Walker Buehler

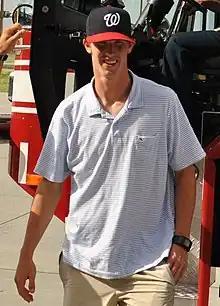
Buehler as a Vanderbilt sophomore in 2014

After the 2014 season Buehler pitched once for the U.S. collegiate collegiate team and played for the Yarmouth–Dennis Red Sox of the Cape Cod Baseball League (CCBL). He posted a 0.63 earned run average with 24 strikeouts over innings pitched for the Red Sox. In the 2014 CCBL playoffs, he did not allow a run in innings, won both of his starts, and was a co-winner of MVP honors, leading the Red Sox to the league championship.